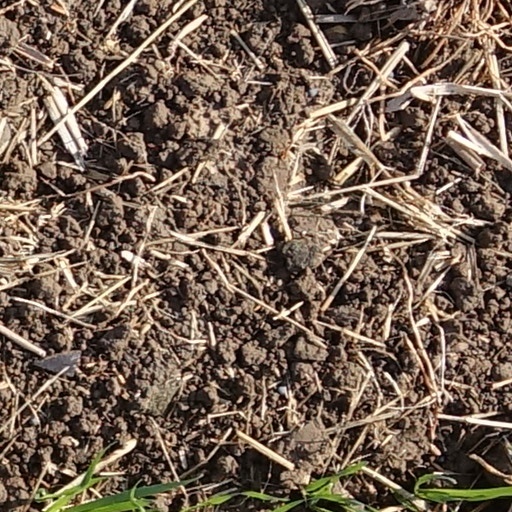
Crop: wheat